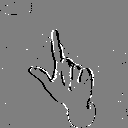
ASL letter: l